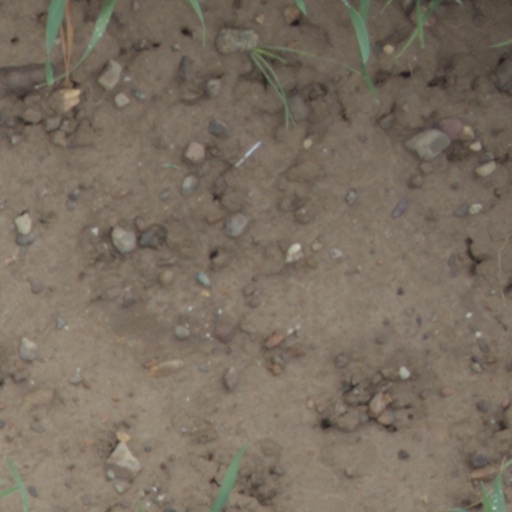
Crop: wheat